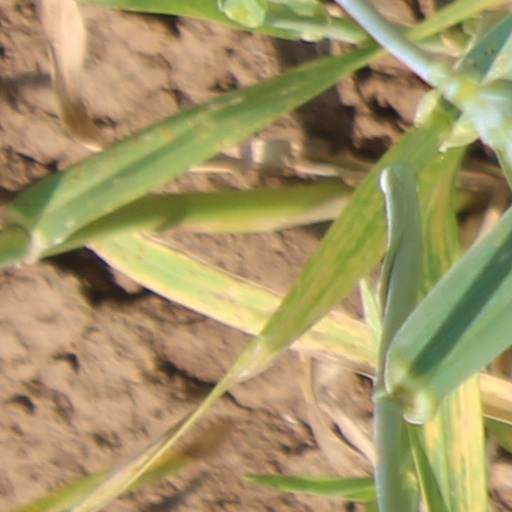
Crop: wheat